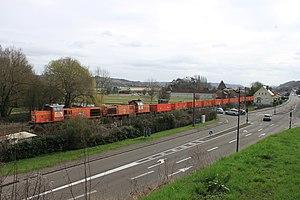
ligne de PONTOISE à DIEPPE, Rouxmesnil-Bouteille(76), PN112, passage d'un train chargé de la terre issues du chantier d'une section de la RN27(près de Tourville-sur-Arques) . Ce train ce dirige vers la gare de Dieppe (il y changera de bout pour tirer jusqu'au Terminal Forestier du port de Rouen . Ensuite chaque benne sera placée sur une remorque routière pour décharger la terre de la région dieppoise près du quartier Flaubert à Rouen) .
Rouxmesnil-Bouteilles est une commune française située dans le département de la Seine-Maritime en région Normandie.